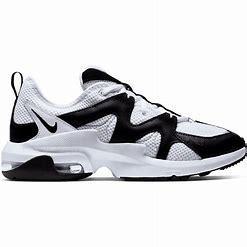
Brand: Nike
Model: Air Max Graviton